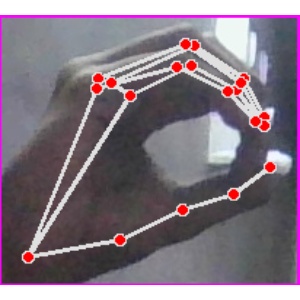
अक्षर: ठ